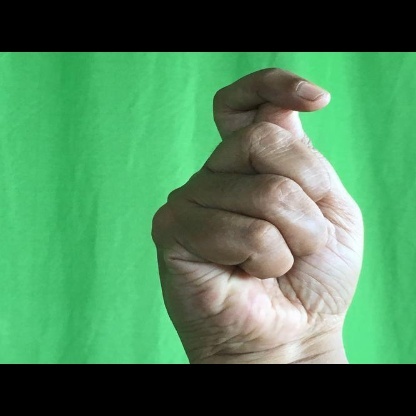
Mudra: Kapith